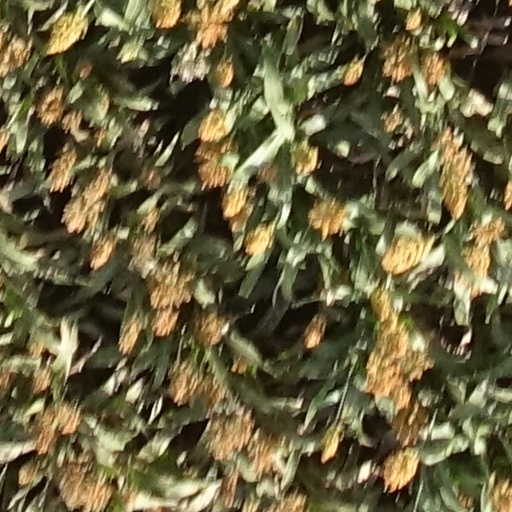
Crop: sorghum